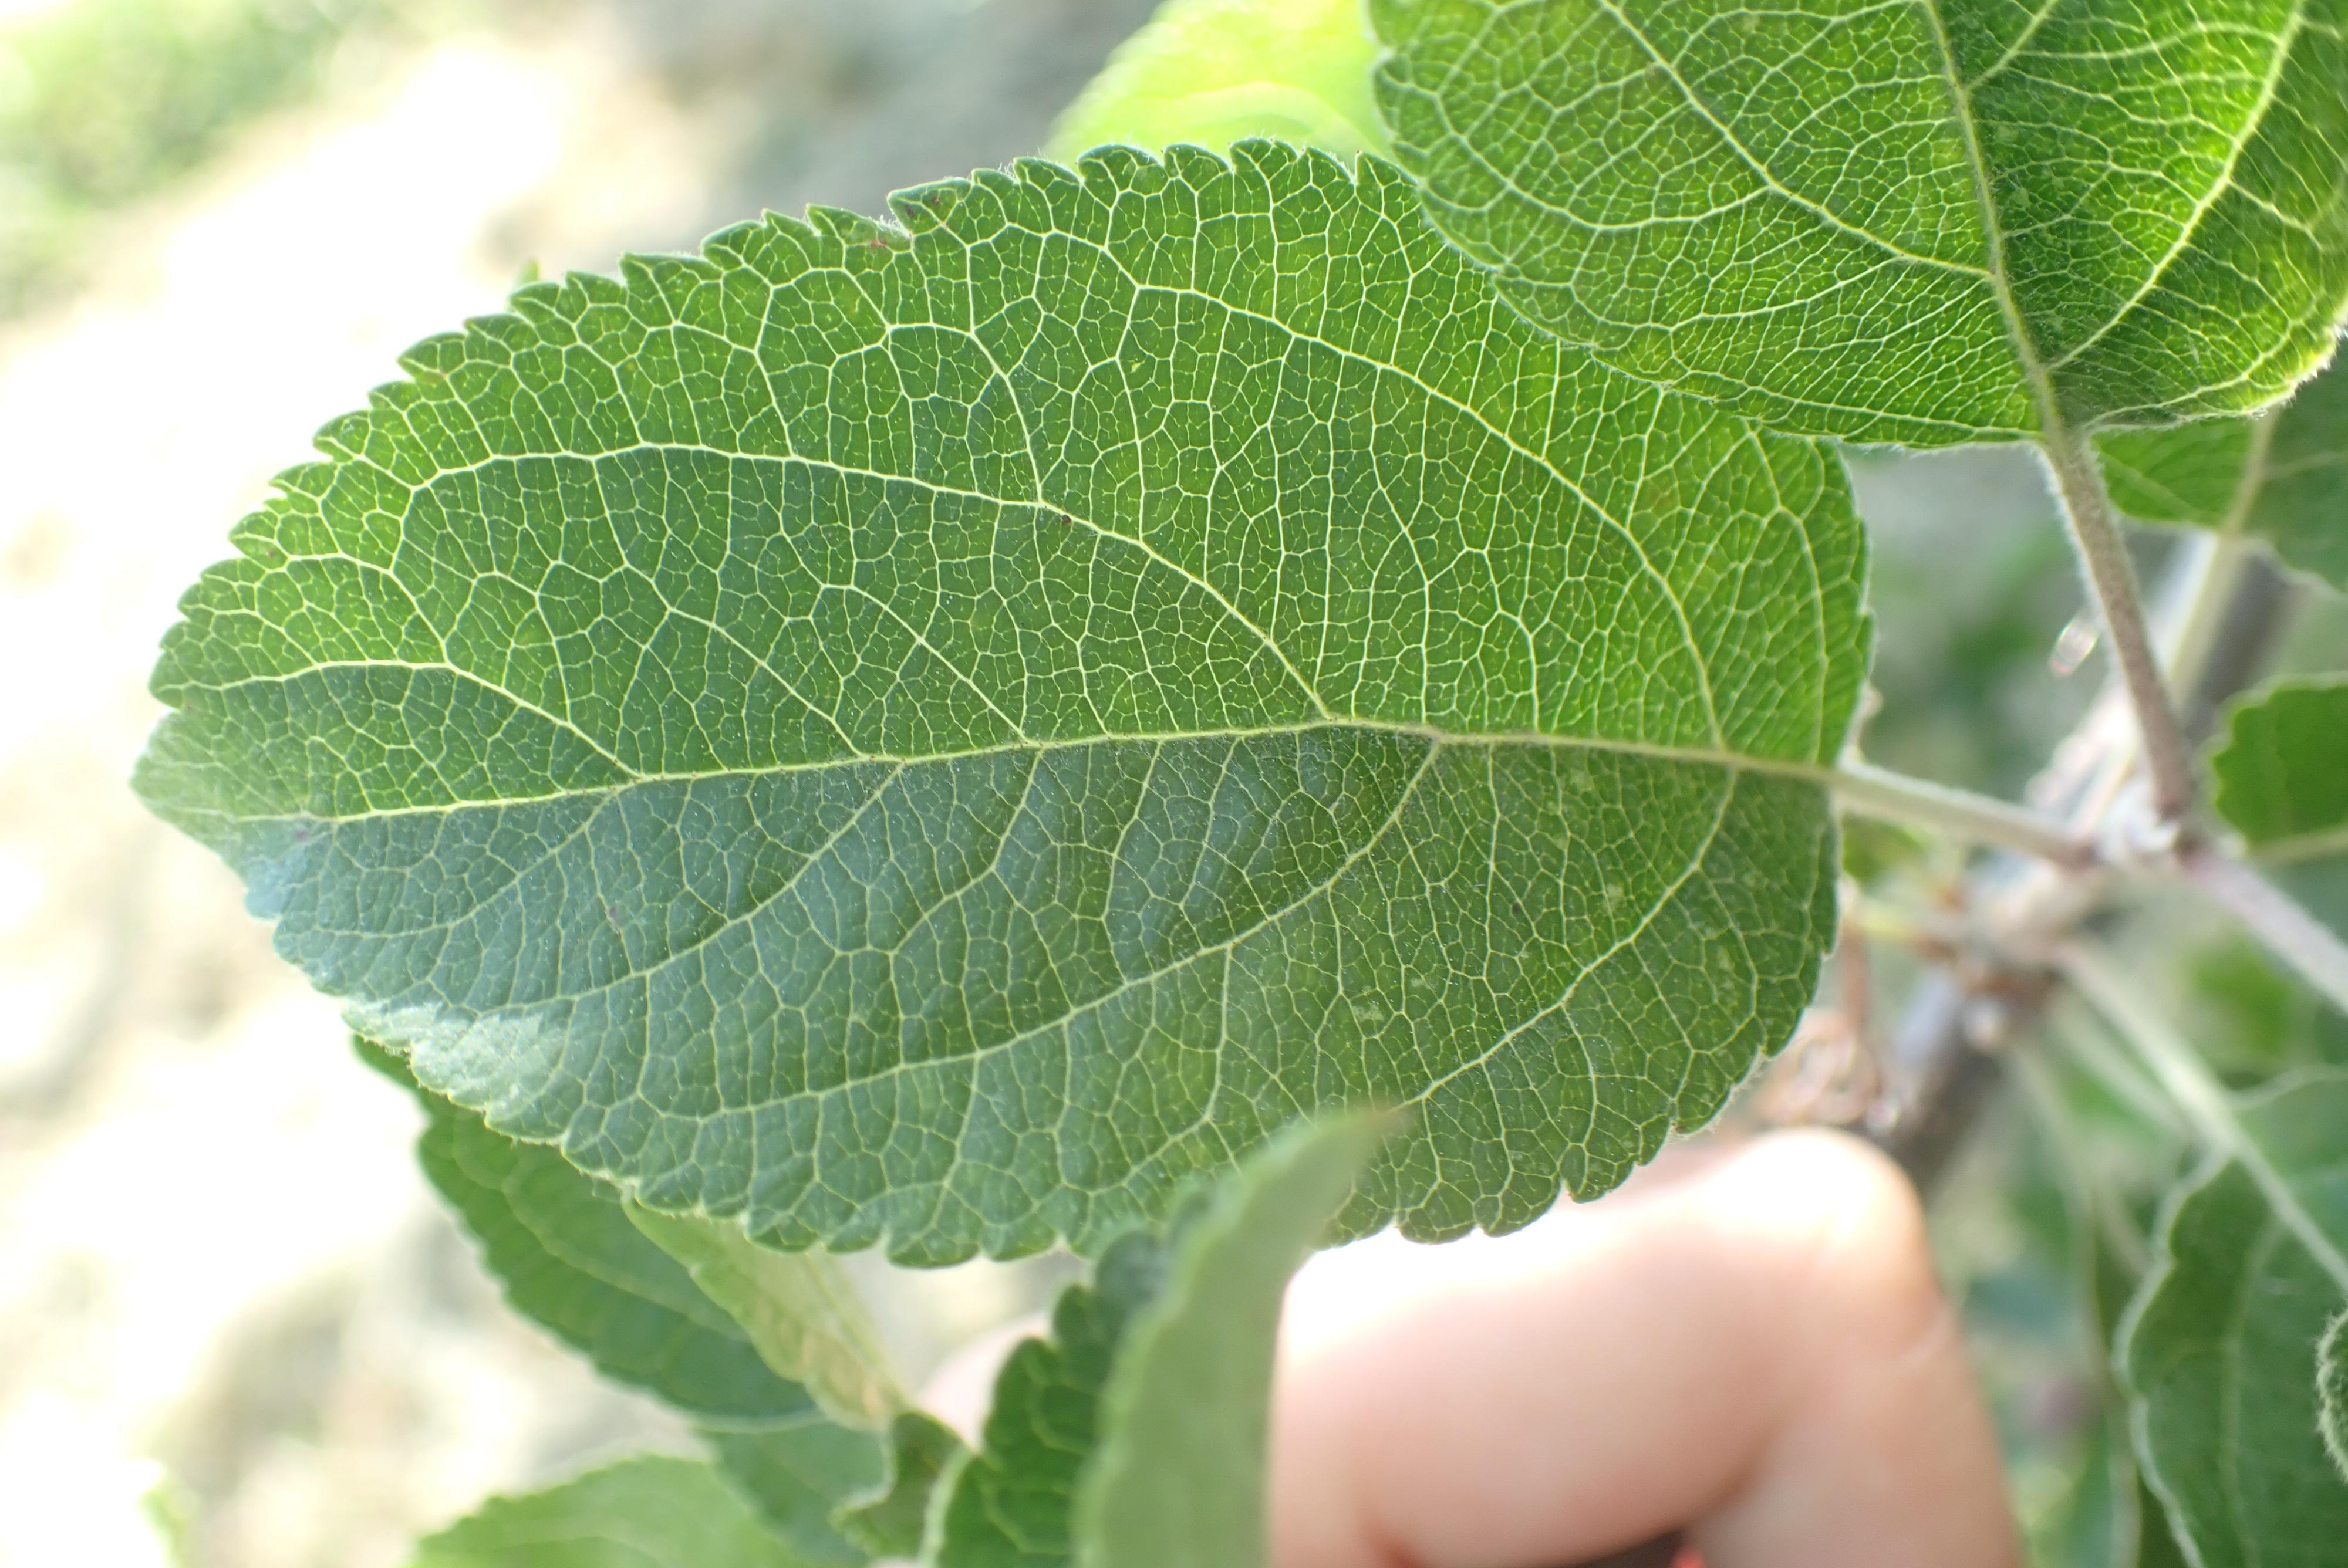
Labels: healthy